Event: Nepal Earthquake
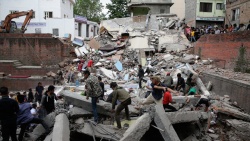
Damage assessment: damage